Leichtbau Maier

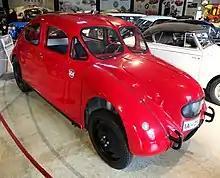
„Leichtbau Maier“ (1934-1935), model 0501/35, in Zylinderhaus

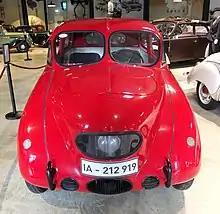
Front view

Leichtbau Maier is a mostly unknown German car brand from the beginning of the twentieth century. The engineer Friedrich Eugen Maier from Berlin drafted and built in the 1930s at least one car prototype and succeeded in bringing this vehicle on the road.